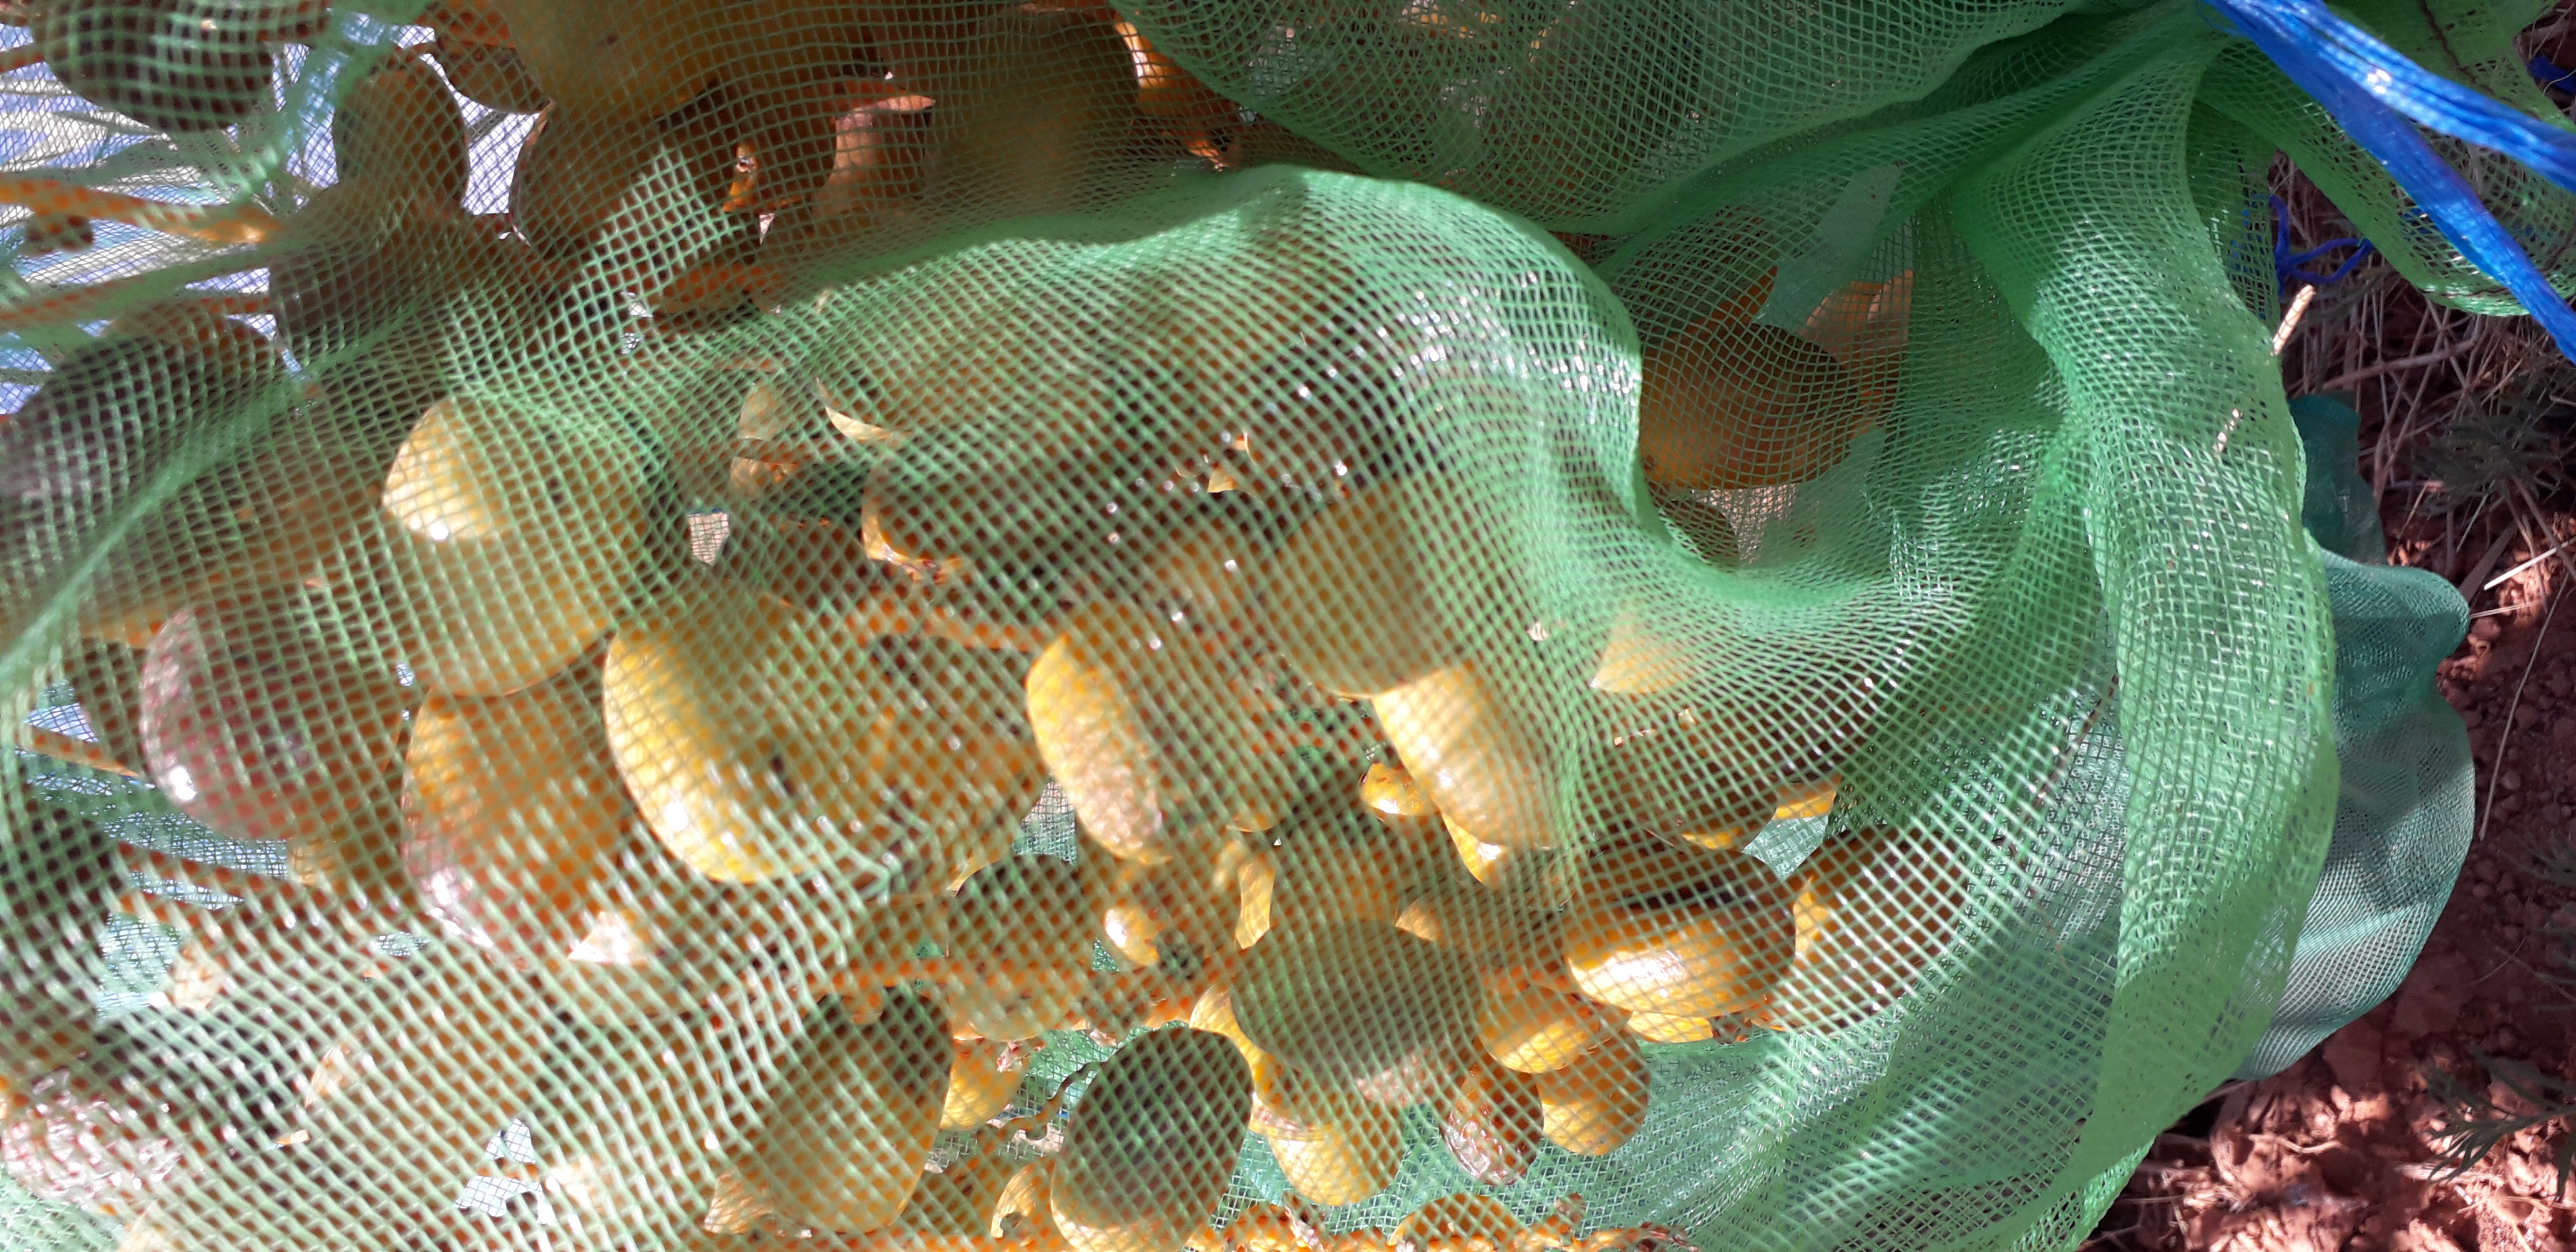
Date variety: Boufagous